Sea serpent

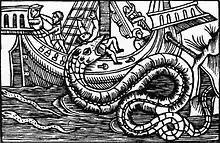
A sea serpent.

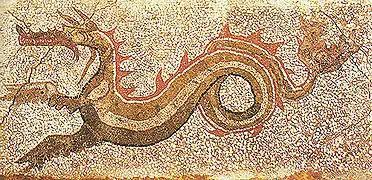
Mosaic of a cetus sea serpent of Greek mythology

A sea serpent is a type of sea monster described in various mythologies, most notably in Mesopotamian cosmology (Tiamat), Ugaritic cosmology (Yam, Tannin), biblical cosmology (Leviathan, Rahab), Greek cosmology (Cetus, Echidna, Hydra, Scylla), and Norse cosmology (Jörmungandr).